Persian cat

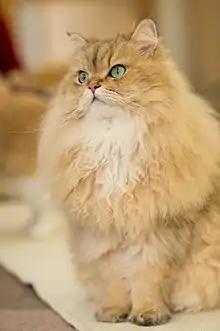
Traditional-type golden Persian cat

In 1839 Lieutenant Irwin notes that “a variety of cat is bred in Cabul, and some parts of Toorkistan. By us it is very improperly called "Persian", for very few are found in Persia, and none exported. The Cabulees call this cat bubuk [buruk?] or boorrak, and they encourage the growth of his long hair by washing it with soap and combing it.”